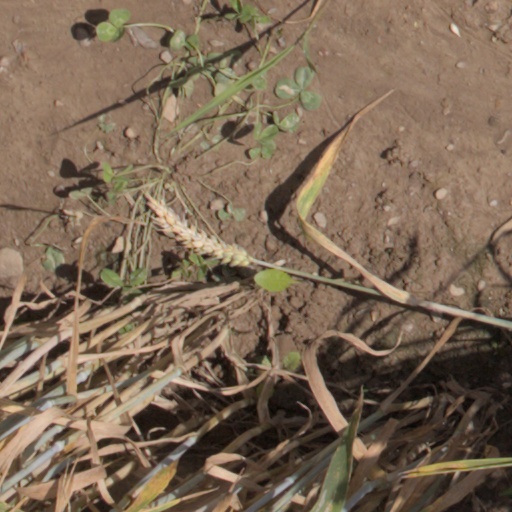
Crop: wheat